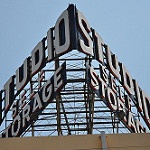
Scene: Outdoor